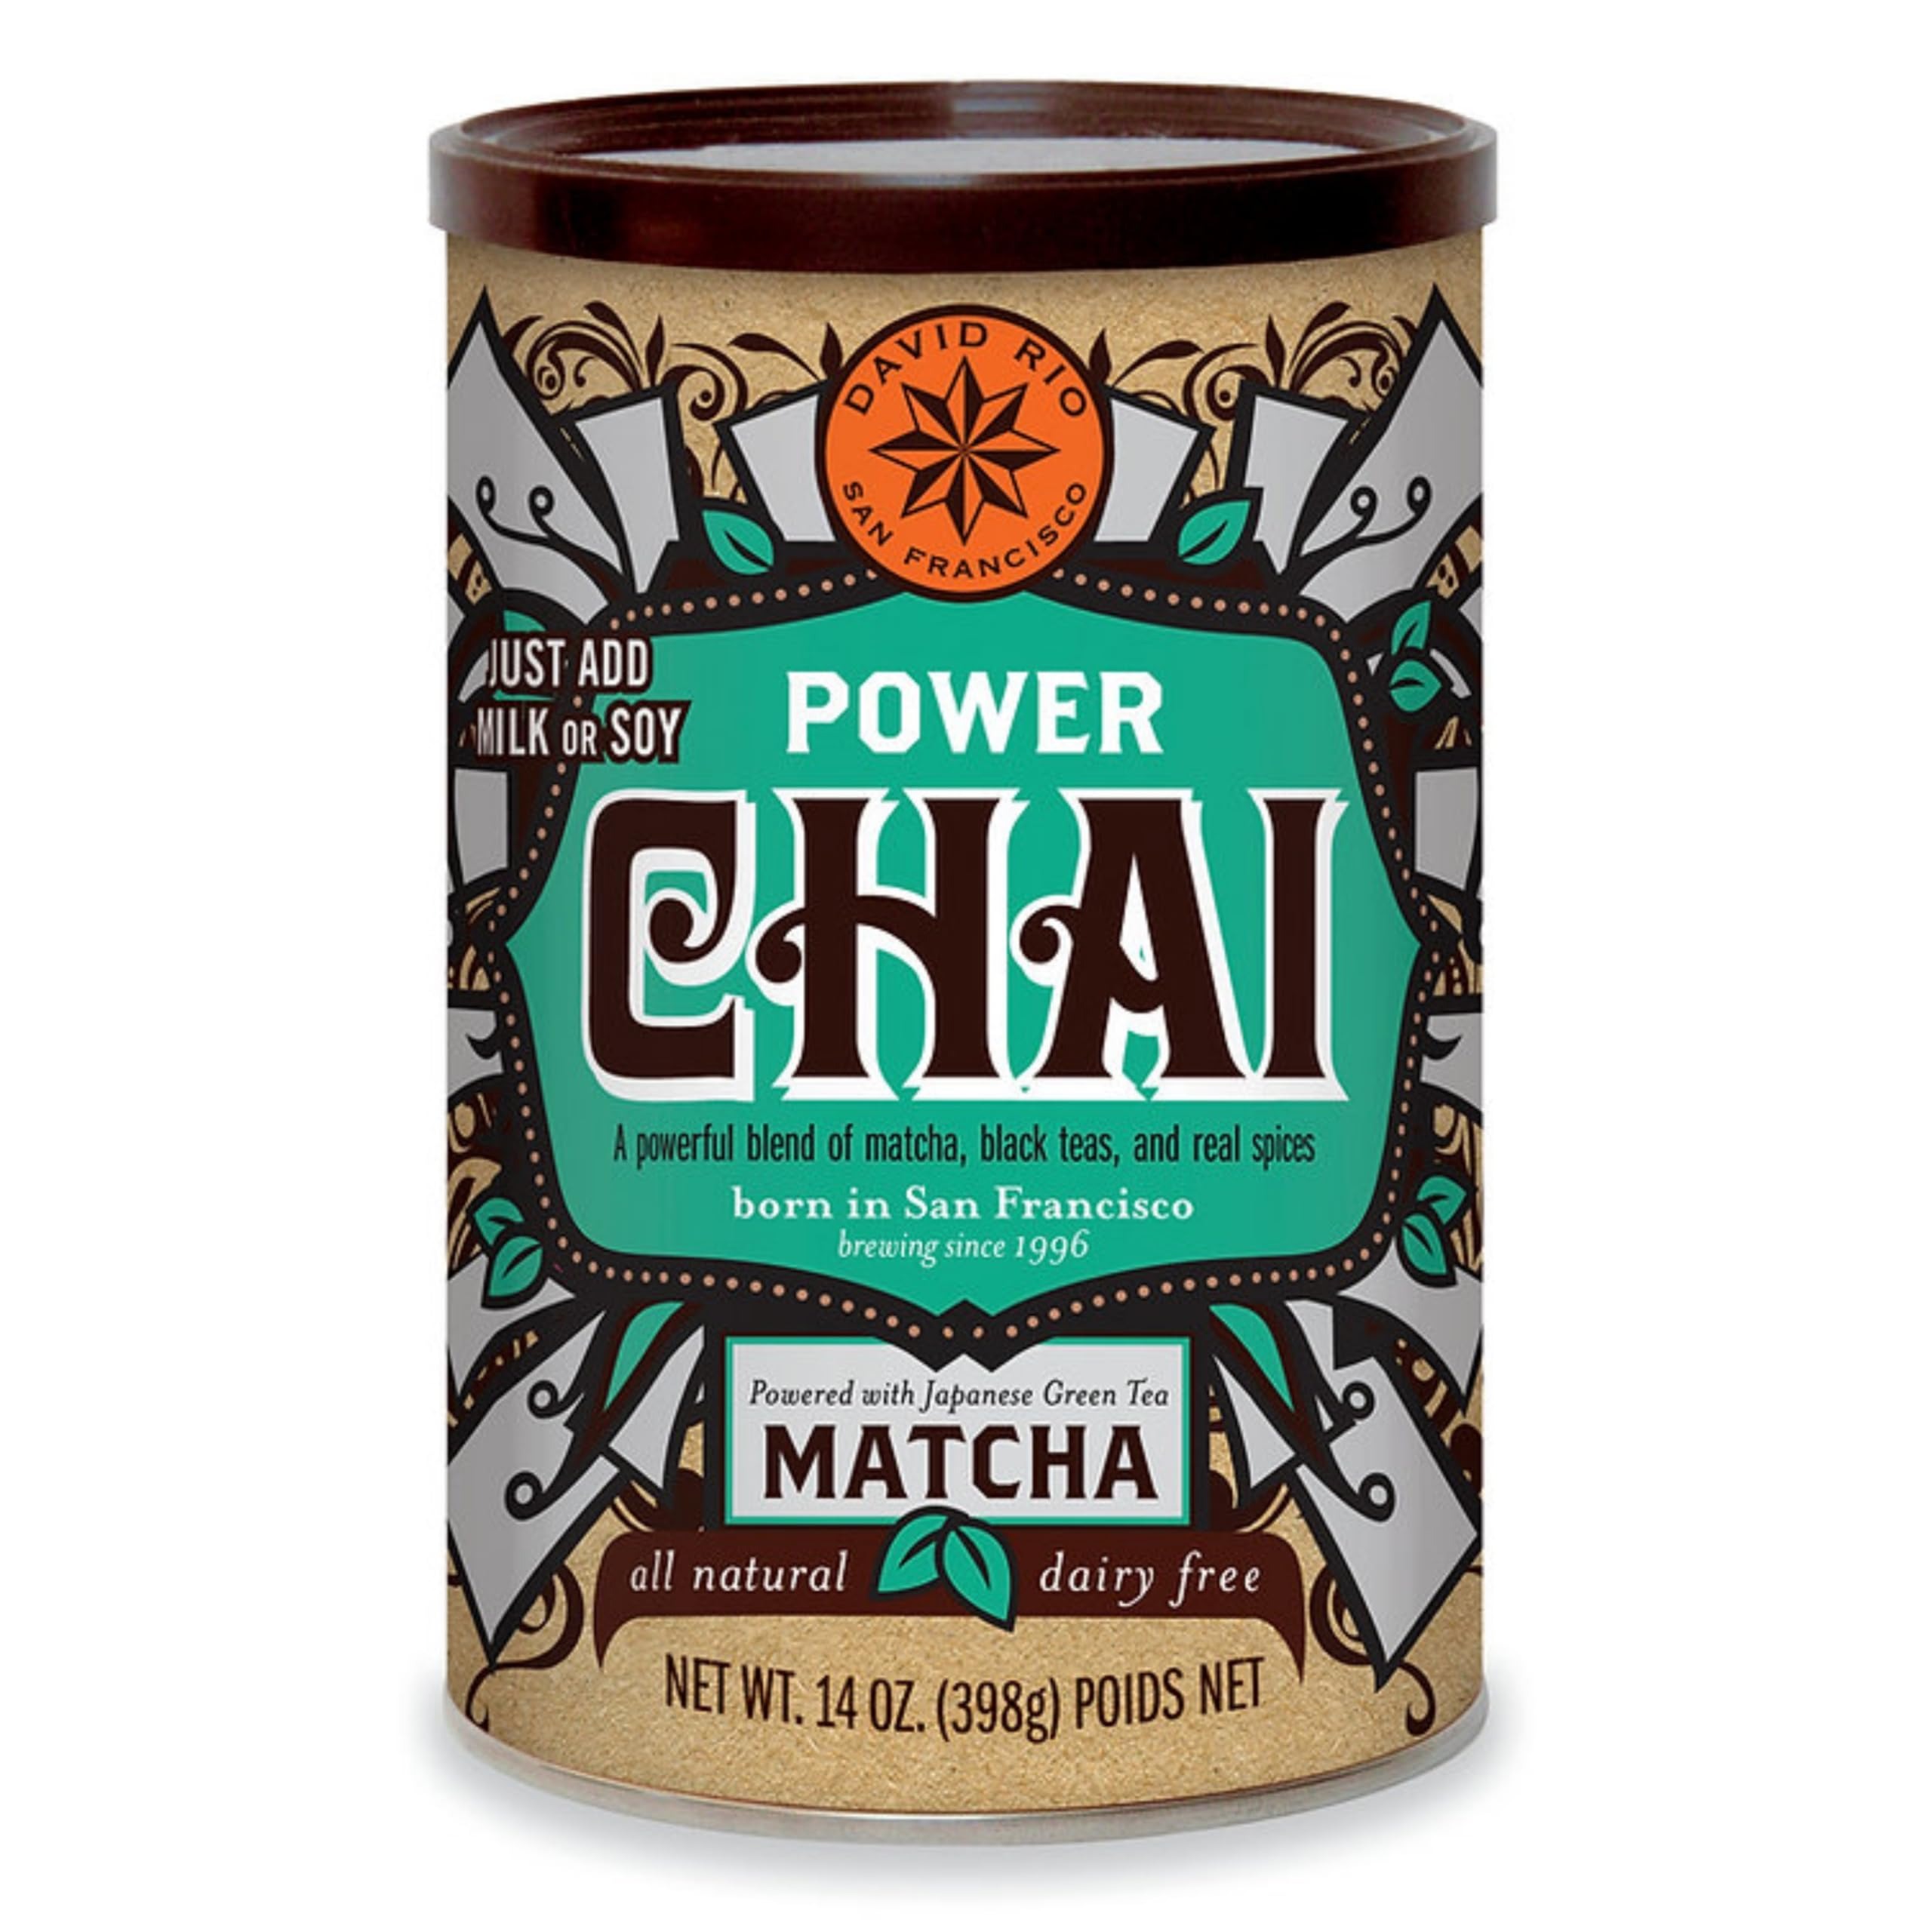
Item Name: Power Chai Matcha Tea Latte Mix, 14 Oz, Japanese Matcha, Black Tea, Organic Spices, Vegan, Dairy Free, Serve Hot or Cold, Just Add Water or Milk, 20 Servings
Bullet Point 1: Powered by stout Kenyan black tea and fortified with Japanese matcha
Bullet Point 2: Easy to make
Bullet Point 3: David Rio's award-winning chai
Bullet Point 4: Delicious taste
Value: 14.0
Unit: Ounce

Price: 26.06